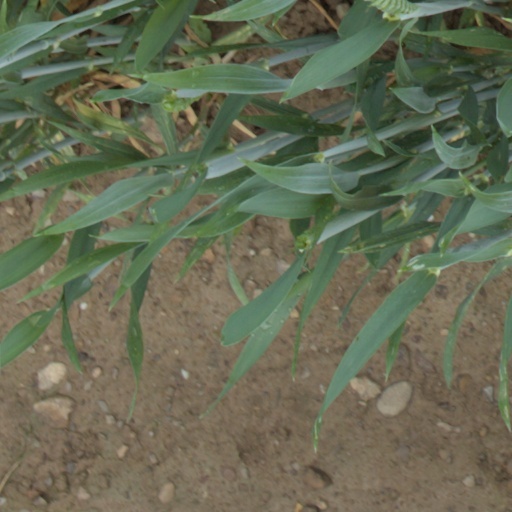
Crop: wheat